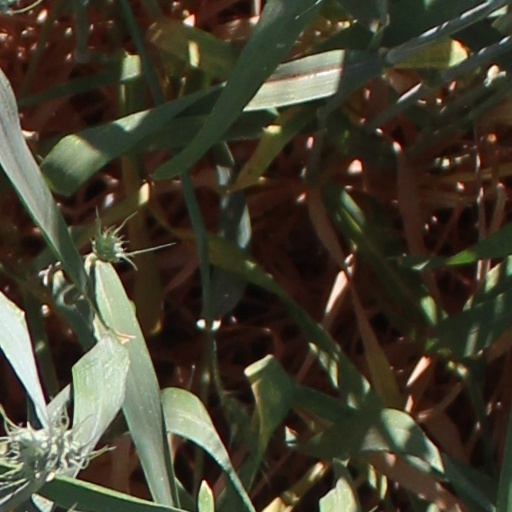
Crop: wheat